RAF Defford

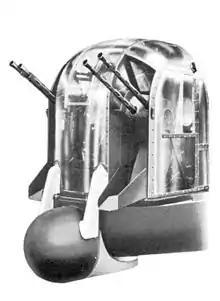
The Automatic Gun-Laying Turret (AGLT) "Village Inn" FN121 tail turret as fitted on a Lancaster test flown from RAF Defford.

There were many other notable "firsts" demonstrated by TFU. A converted Wellington bomber was the forerunner of the modern AWACS aircraft. This was successfully used to detect fast-moving German E-boats, and to control their interception by other aircraft. The world's first automatic "hands off" approach and landing was made by Boeing 247 "DZ203" at Defford in January 1945.